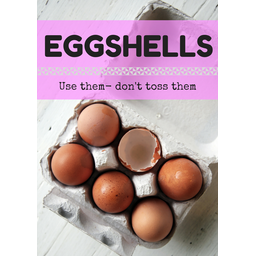
Label: eggshells